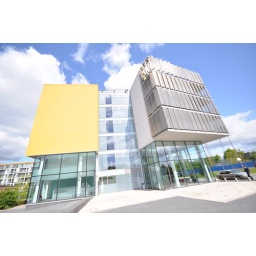
This is a local building in my local area. It's flats. I like the clouds in the background.